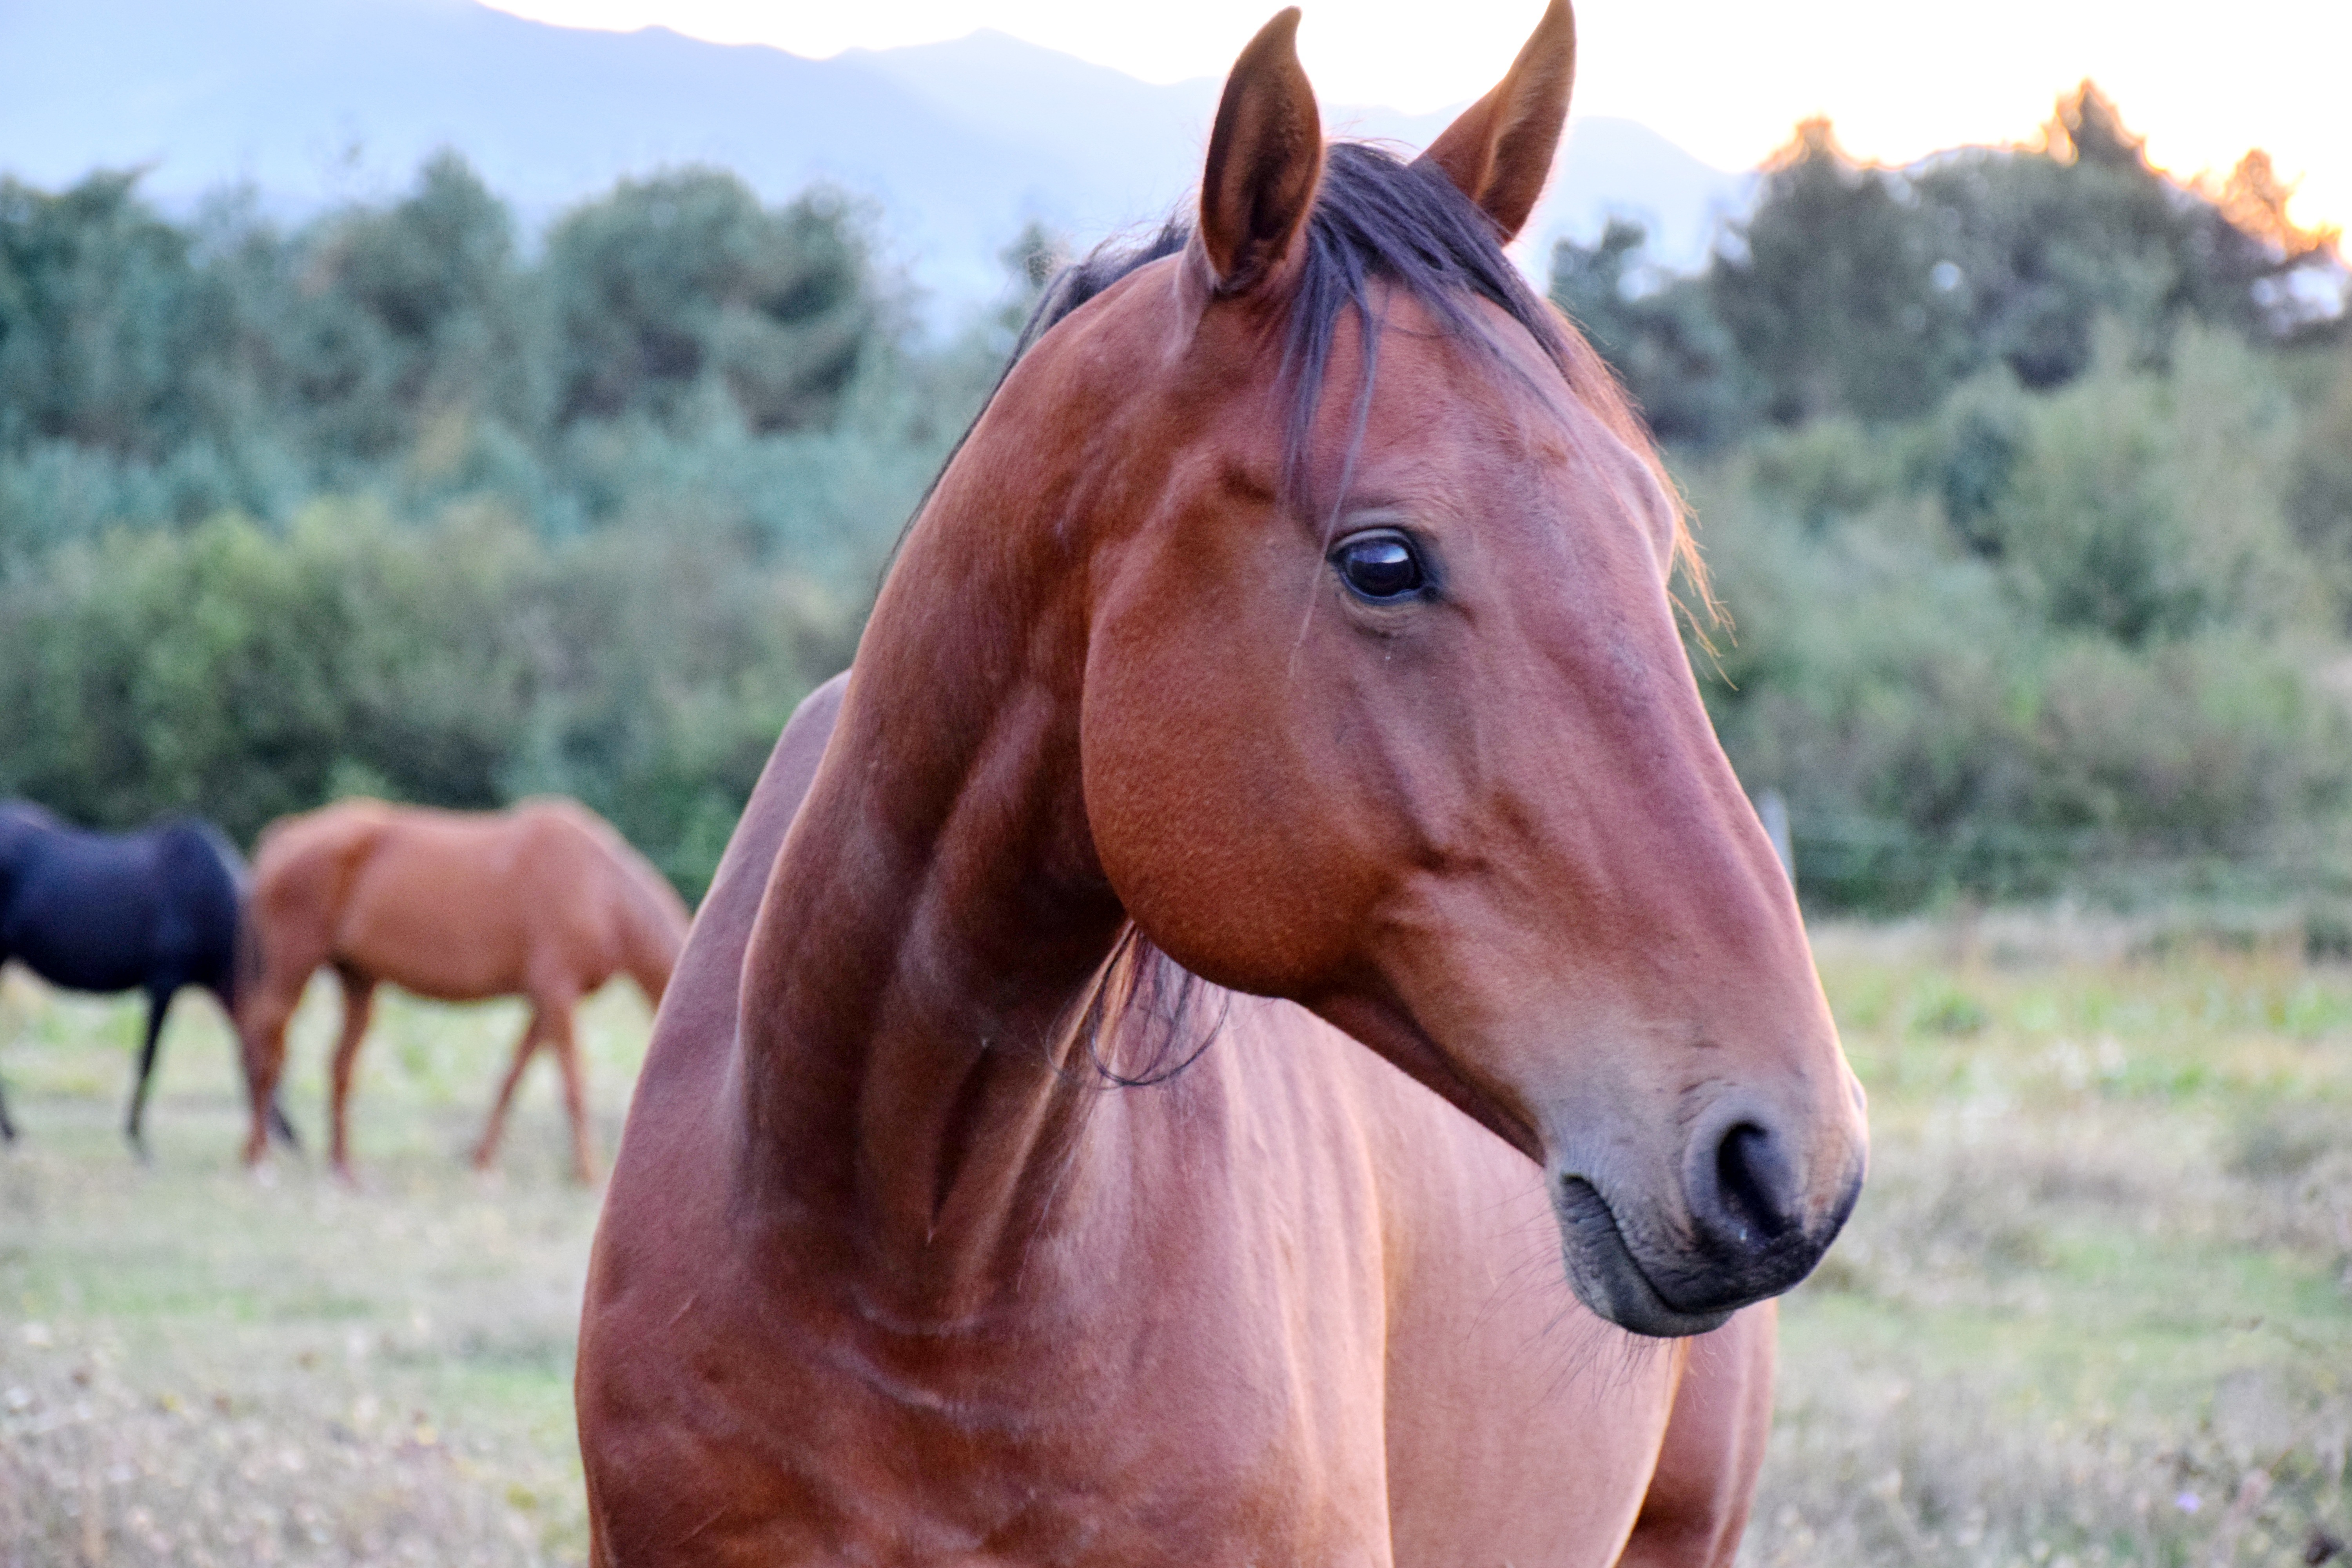
nature, farm, meadow, animal, rural, herd, pasture, grazing, horse, brown, mammal, stallion, mane, fauna, equestrian, mare, horse like mammal, mustang horse